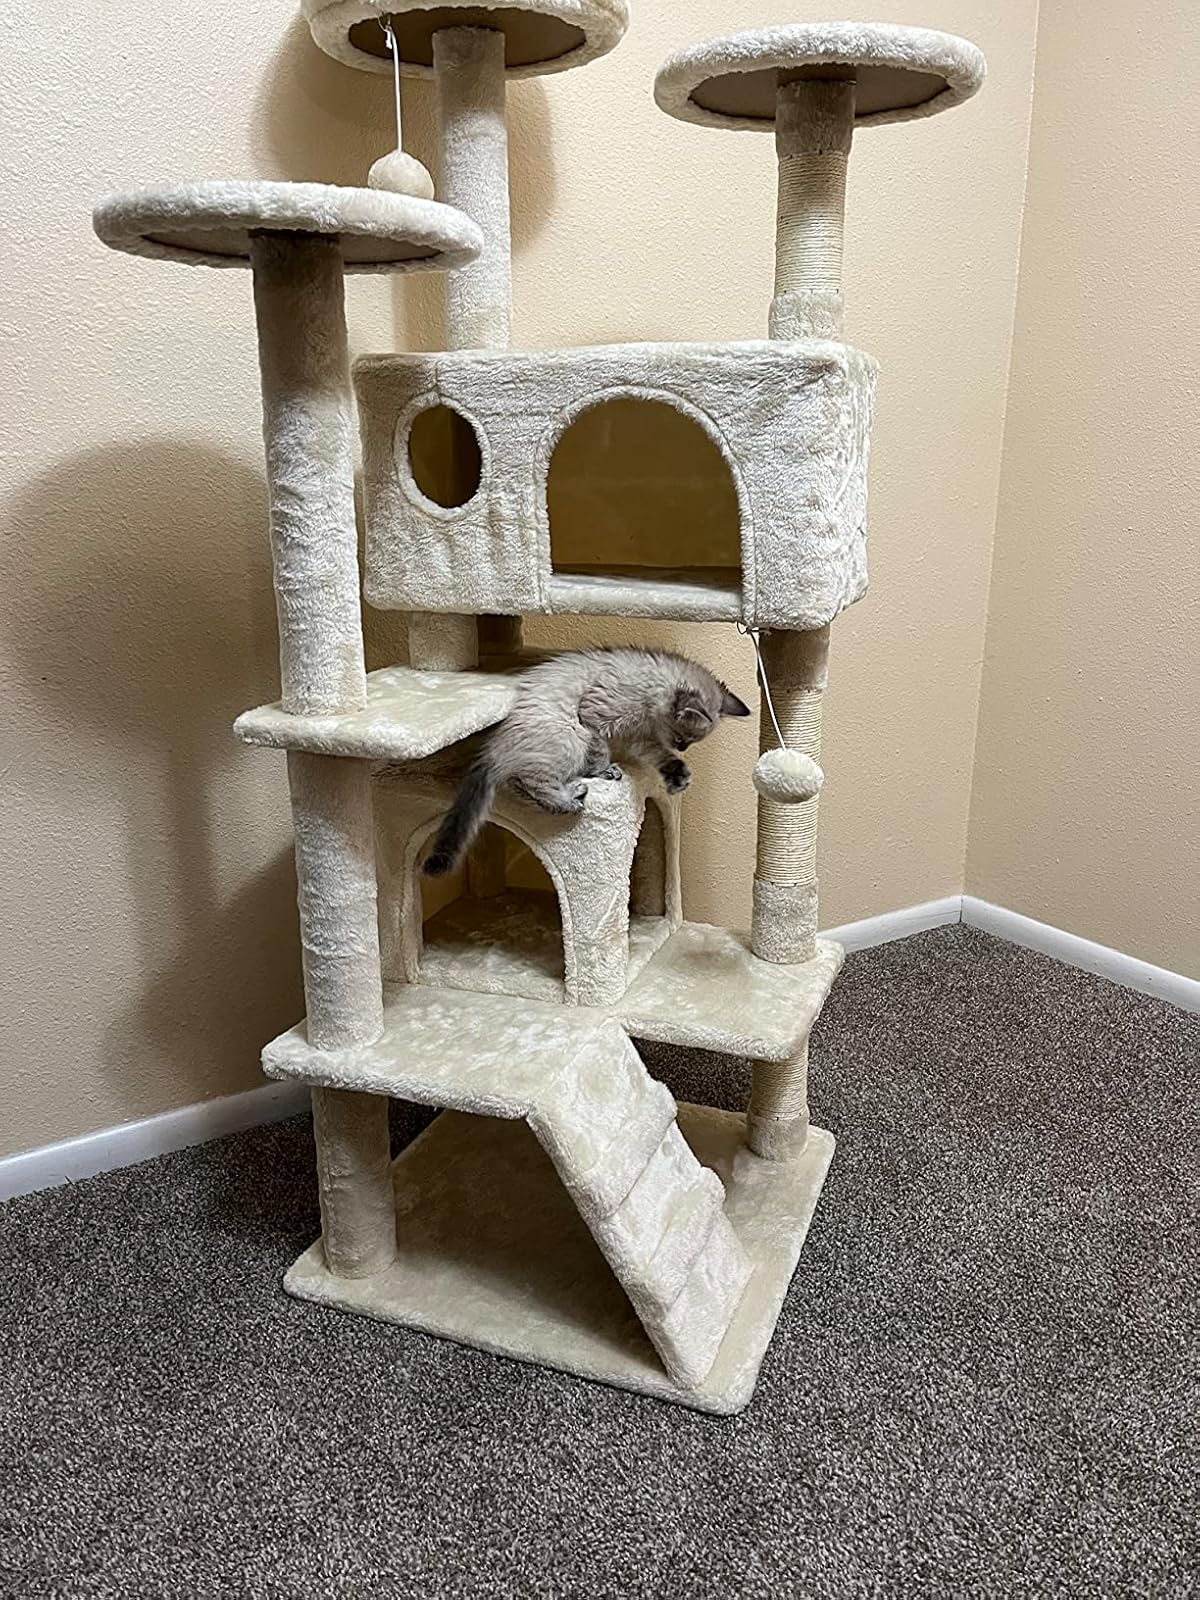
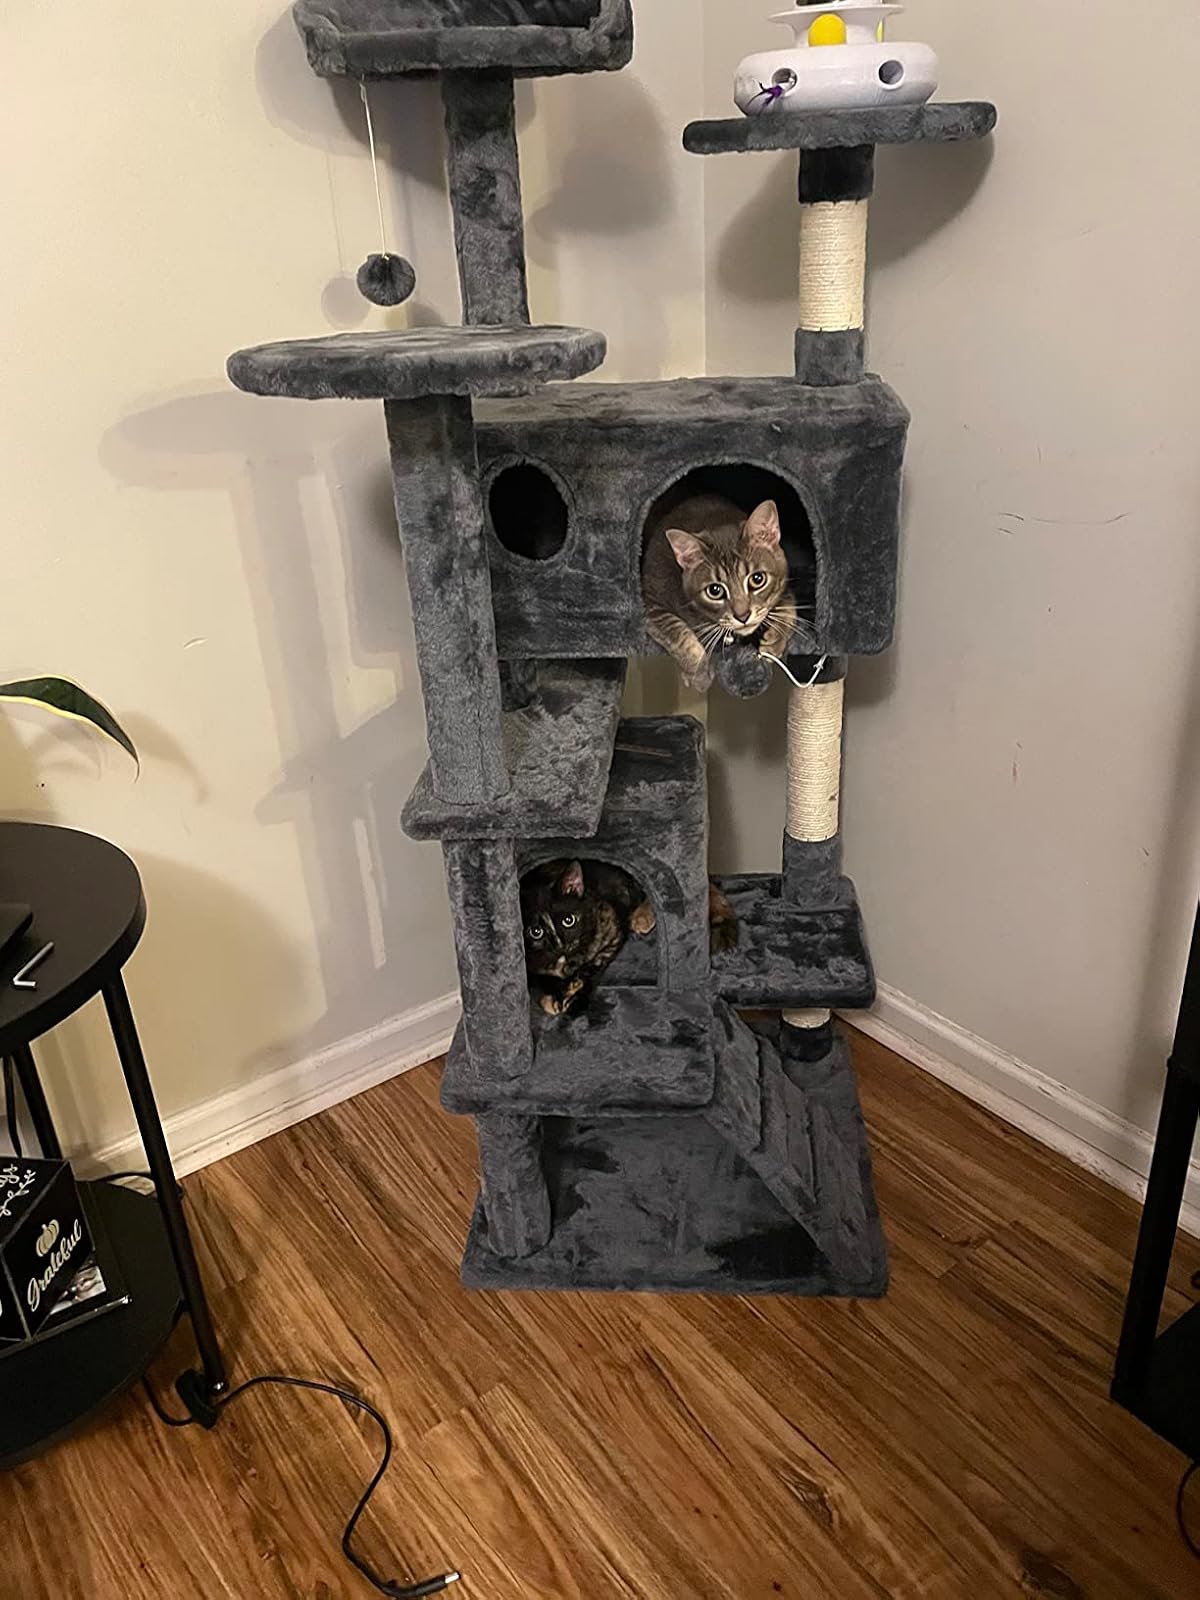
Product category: items_cat tree
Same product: no